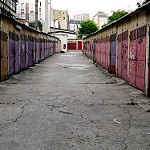
Label: street